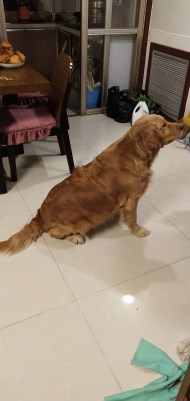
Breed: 5355-n000126-golden_retriever